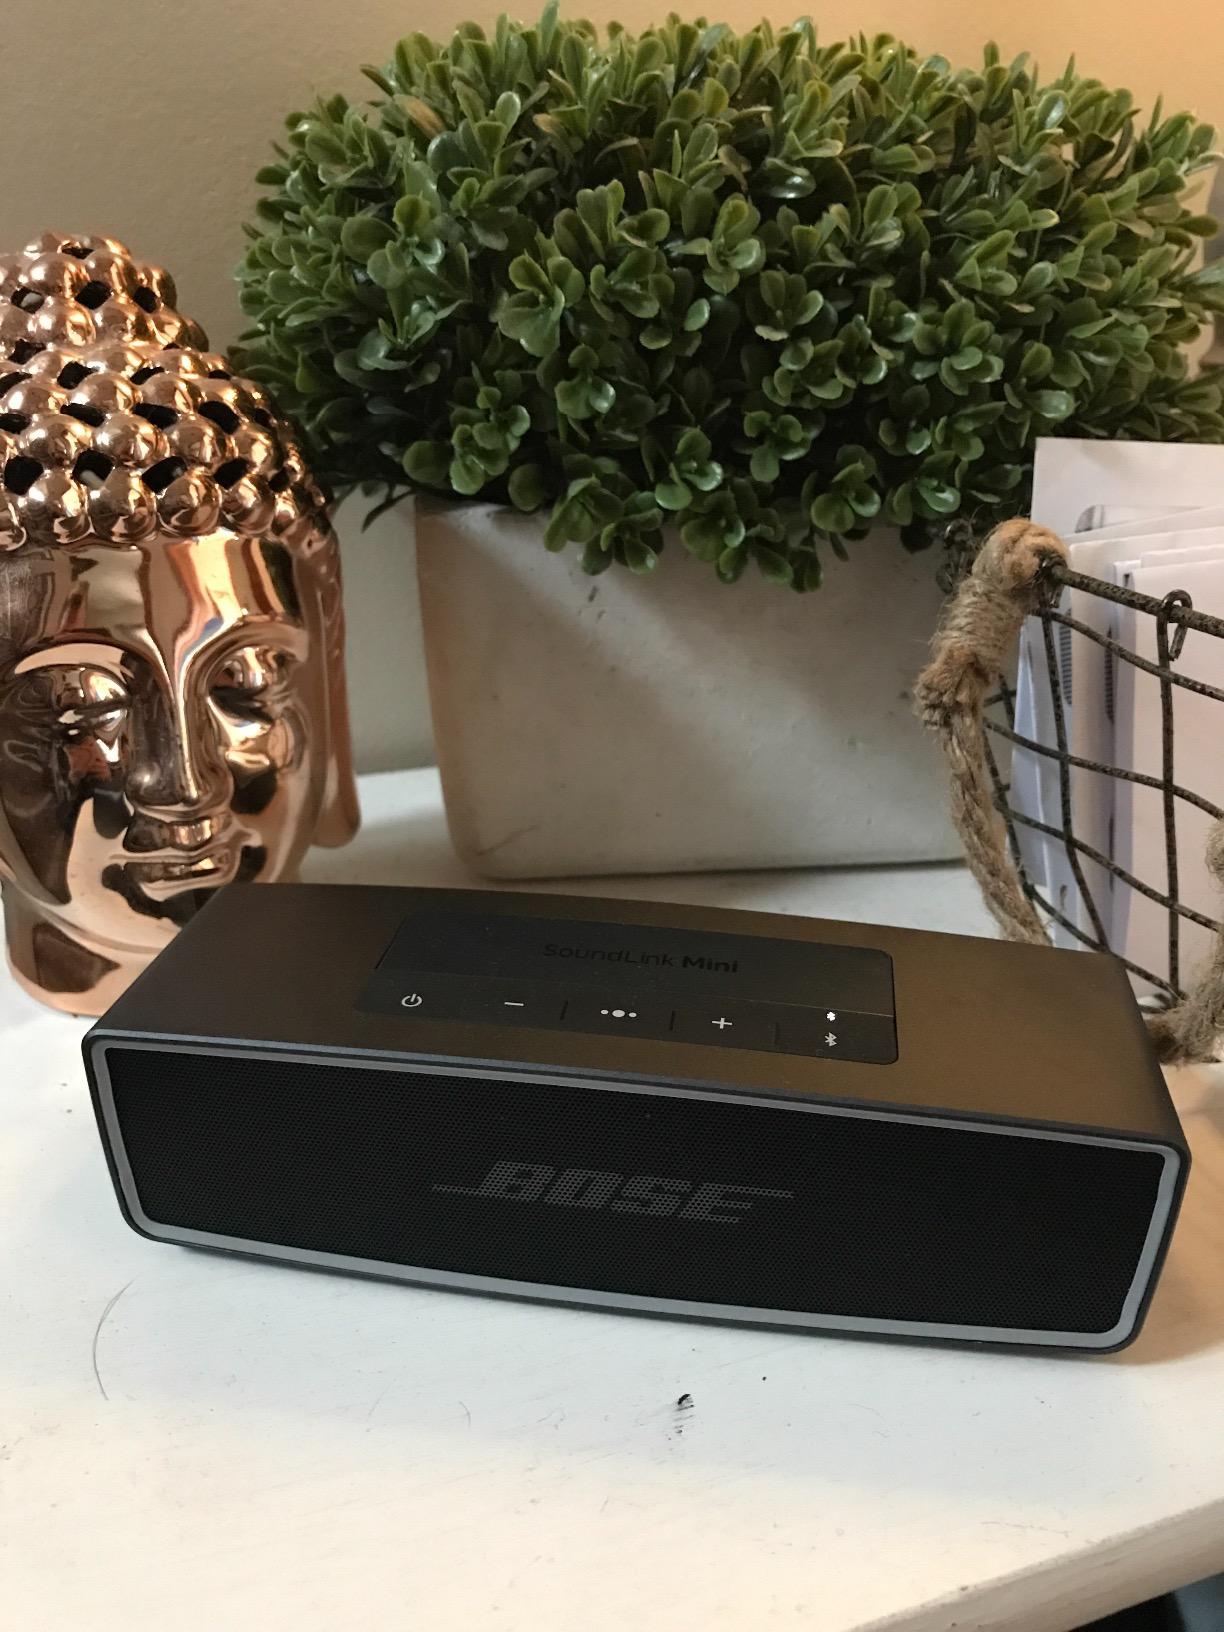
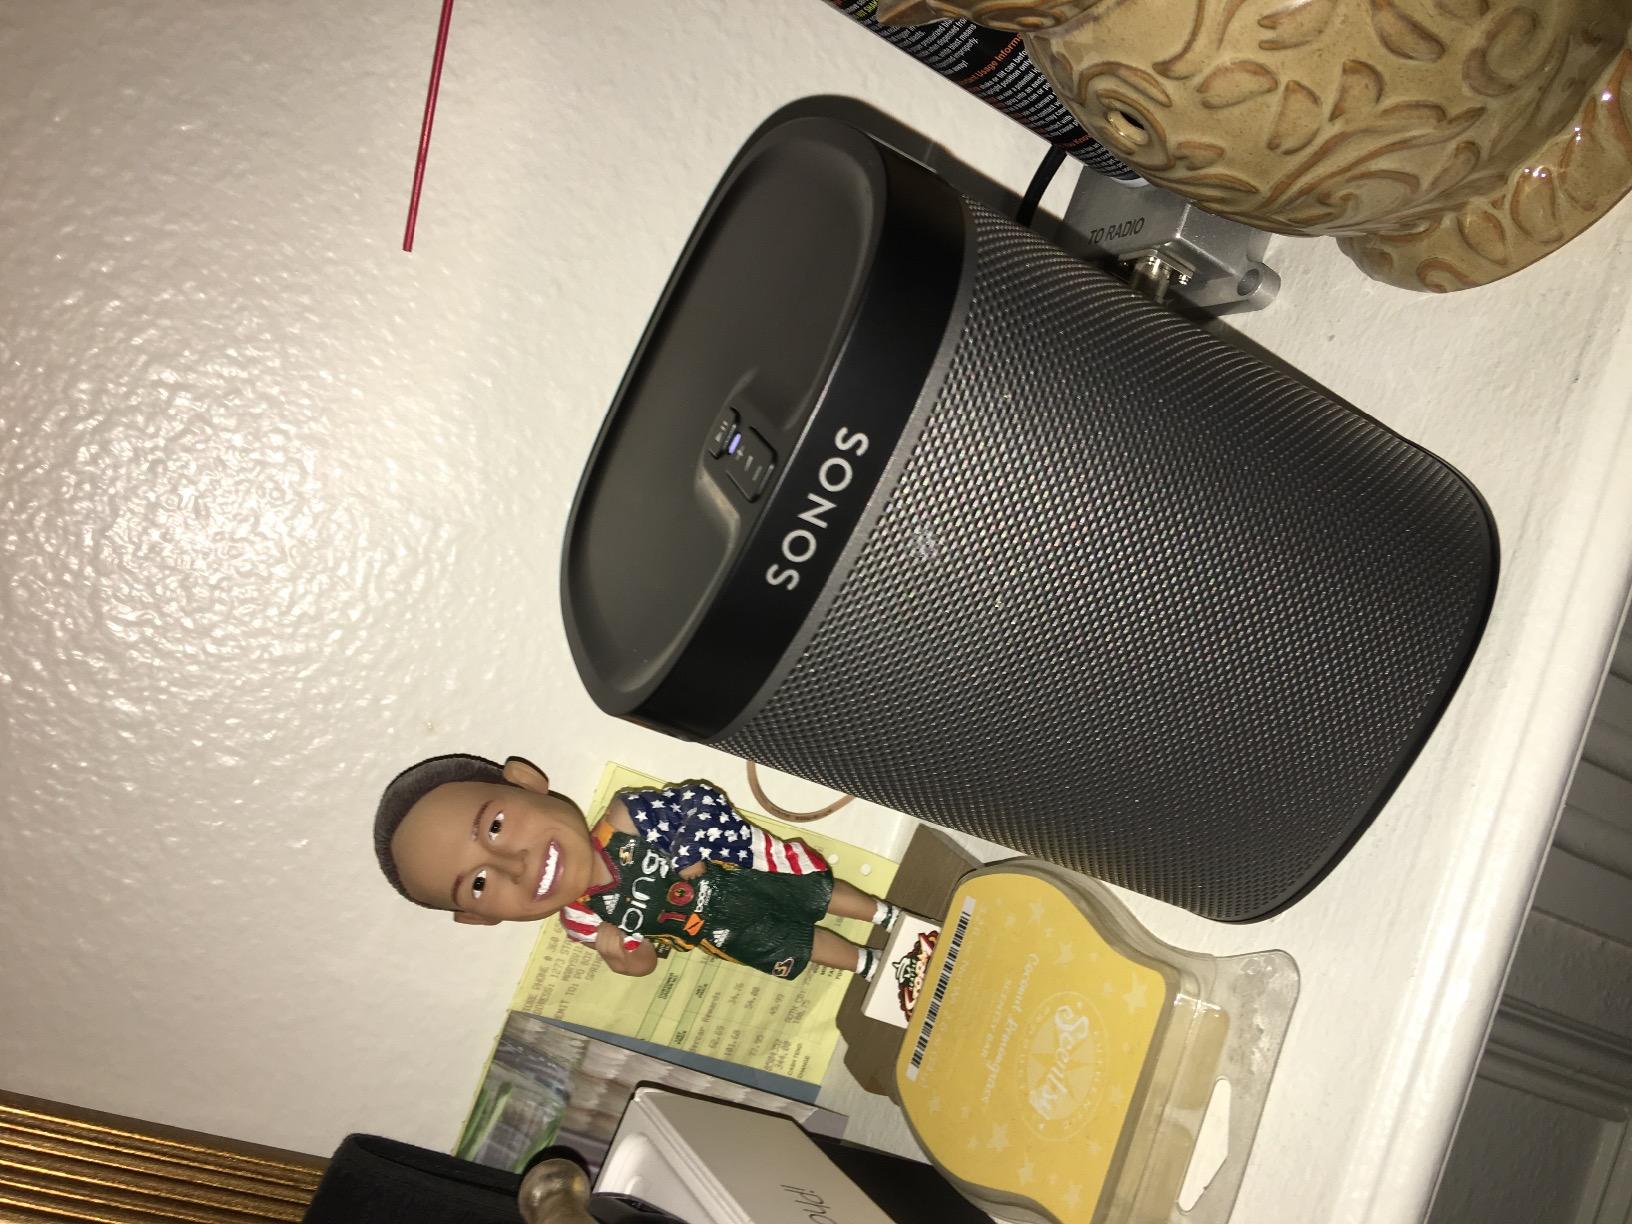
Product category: speaker
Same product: no